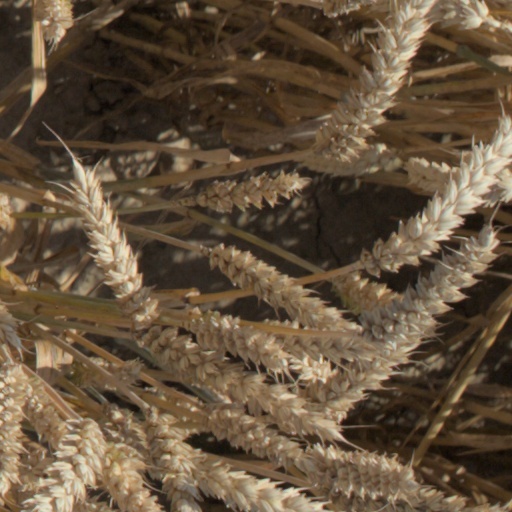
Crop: wheat